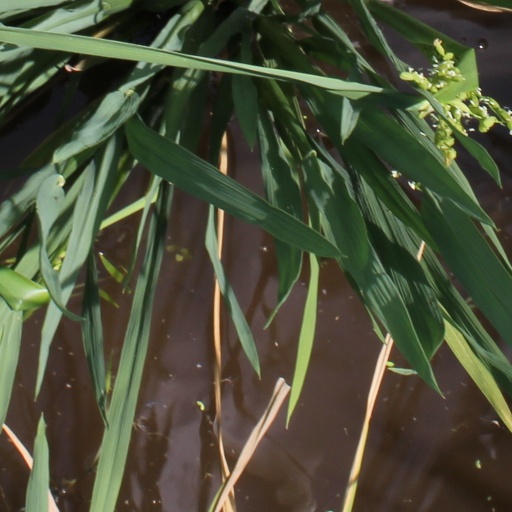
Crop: rice